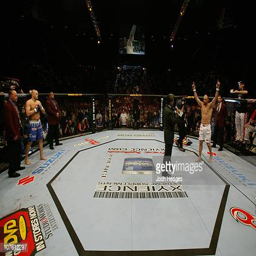
martial artist is introduced before his bout with martial artist